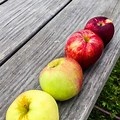
Label: apple